Filippo Grandi

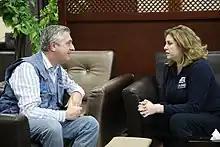

Grandi then moved to the United Nations Assistance Mission in Afghanistan (UNAMA) in 2004, where he served as Deputy Special Representative of the Secretary-General responsible for political affairs from 2004 to 2005. In 2005 he moved to UNRWA, first as Deputy Commissioner-General and then from 2010 as Commissioner-General until 29 March 2014.